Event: Nepal Earthquake
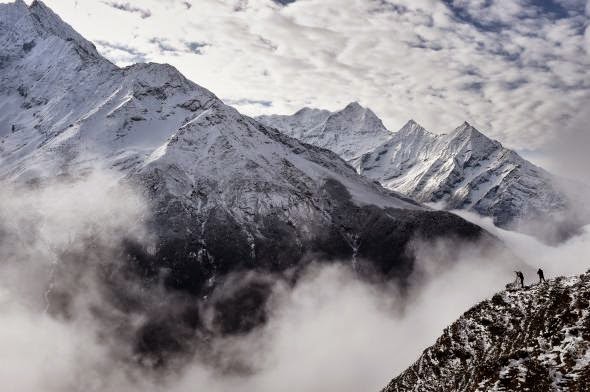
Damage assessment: no_damage